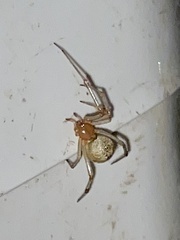
Species: Parasteatoda_tepidariorum